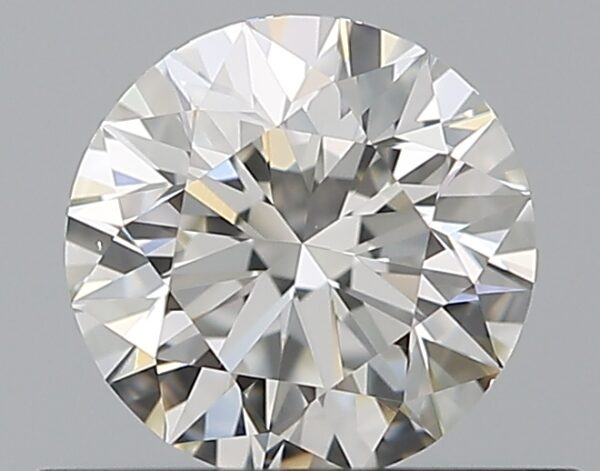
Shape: round
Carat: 0.5
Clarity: VVS2
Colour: H
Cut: EX
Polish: EX
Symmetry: EX
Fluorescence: N
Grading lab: GIA
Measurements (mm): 5.05 x 5.07 x 3.19